Siraj Srity Songsod

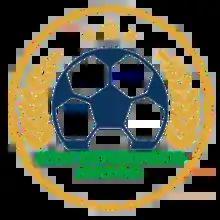

Siraj Srity Songsod is a Bangladeshi women's football club from Rajshahi. They participate in Bangladesh Women's Football League, the women's premier football league in Bangladesh.